Junkers W 33

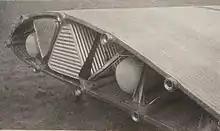
Cross section of the W33 wing

A slightly different fuselage cross section gave the W 33 a squarer cabin with a hunch-backed appearance compared to that of the F 13 and a door was provided on the port side to provide access to the freight compartment. Early examples of the W 33 had an open cockpit much like the F 13, although it lacked the structural member that divided the pilot and co-pilot, and the corresponding and very distinctive coamings. Some examples, such as the transatlantic machines had an early enclosed cockpit.